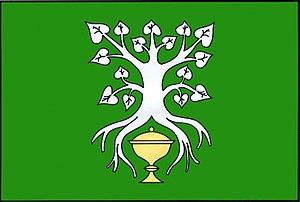
Šebkovice est une commune du district de Třebíč, dans la région de Vysočina, en République tchèque. Sa population s'élevait à 473 habitants en 2019.